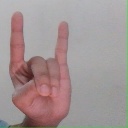
अक्षर: श